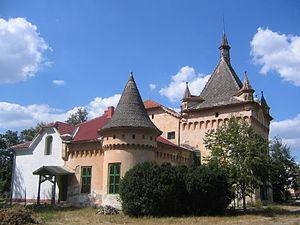
Șofronea est une commune du județ d'Arad, Roumanie qui compte 2 575 habitants.